Prudnik

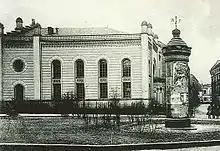
Prudnik Synagogue, burned down in 1938

The population of Prudnik was decimated during the Thirty Years' War. In 1625, the town suffered a plague epidemic. On 12 February 1629, Emperor Ferdinand II exiled the Protestant clergy of Prudnik, while people of the town were forced to convert to Catholicism. In 1642, the Swedish army captured Prudnik, then they plundered it and burned it down. After the end of the war, the town was rebuilt thanks to Emperor Ferdinand III's financial help. Soon, Prudnik would become the biggest city of Upper Silesia. Prudnik was a place of witch trials.